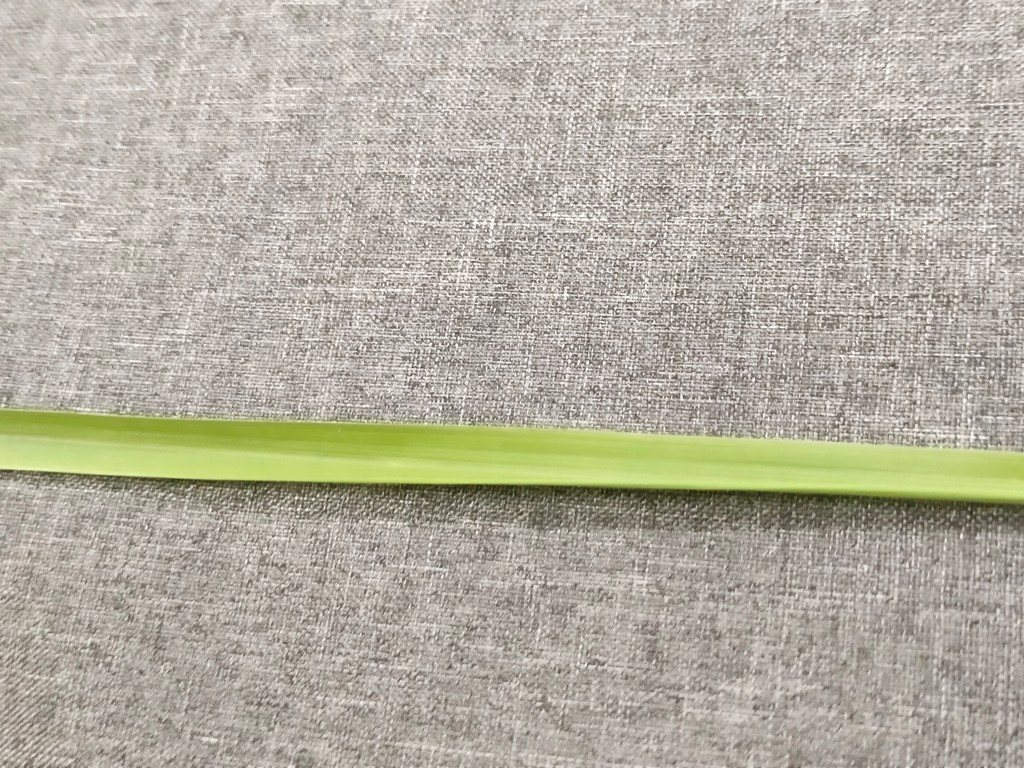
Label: Healthy